Ad gentes

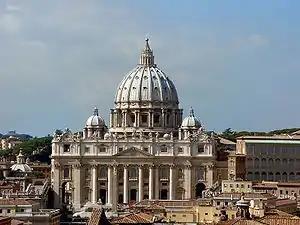
Saint Peter's BasilicaVenue of the Second Vatican Council

Ad gentes ("To the Nations") is the Second Vatican Council's decree on missionary activity that reaffirmed the need for missions and salvation in Christ. The document establishes evangelization as one of the fundamental missions of the Catholic Church and reaffirms the tie between evangelization and charity for the poor. "Ad gentes" also calls for the formation of strong Christian communities as well as strong relations with other Christians. Finally, it lays out guidelines for the training and actions of the missionaries.